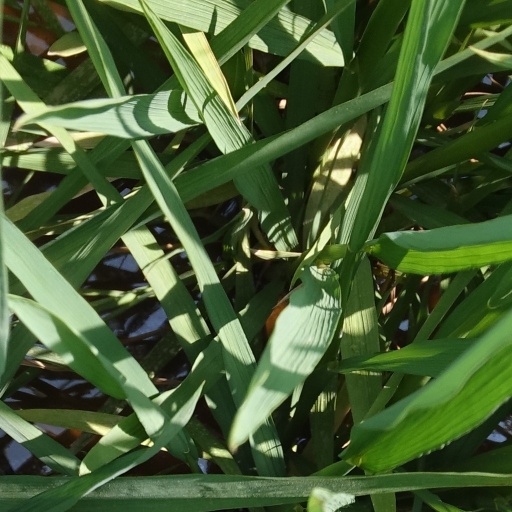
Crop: rice